Trerose

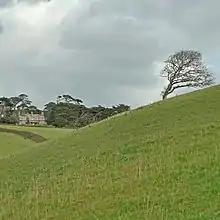
Trerose

Trerose is a hamlet north of Mawnan, Cornwall, England, United Kingdom.